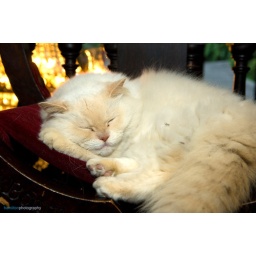
Romeow in his favorite red velvet chair